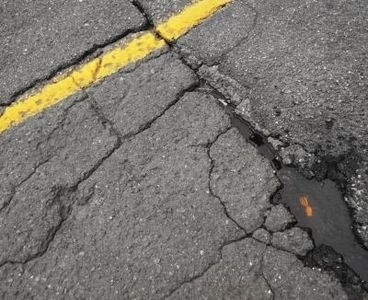
Texture: potholed